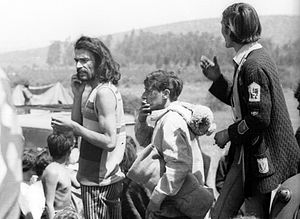
Los Jaivas / Historie / I Argentina
Eduardo Parra (f. 1943) i 1970.
"Los Jaivas er en chilensk gruppe, hvis musik er kendetegnet ved en kombination af stilarterne progressiv rock og zamacueca, med brug af latinamerikanske instrumenter og rytmer, især fra Andes-området. Gruppen blev dannet i 1963 i Viña del Mar, der ligger på kysten i regionen Valparaíso i Chile. De er ofte blevet betragtet som ""en af de vigtigste og mest indflydelsesrige musikgrupper i Chile og resten af Sydamerika.""